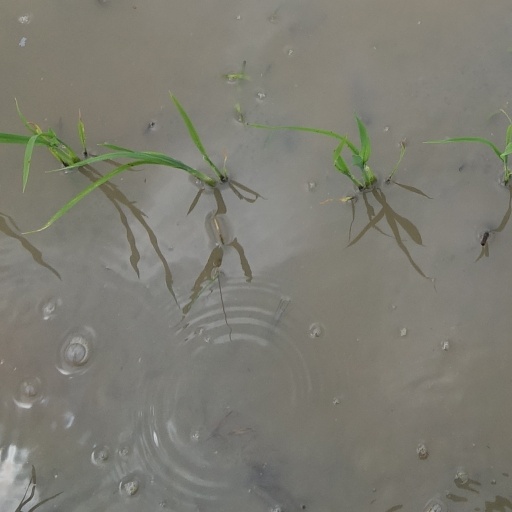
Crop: rice